Ballarat East

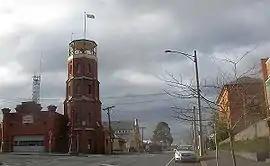
Former East Ballarat Civic Area on the corner of Barkly and East Streets. The Ballarat Fire Station is on the left, the old library and Ballarat Secondary College are on the right.

Ballarat East is a suburb of Ballarat in Victoria, Australia. From 1857 until 1921 the suburb had its own council (see below). The suburb covers a large area east of the city centre. It is the oldest urban area in Ballarat and was the site of many goldmines, as well as of the Eureka Rebellion.